Half-Life 2: Episode One

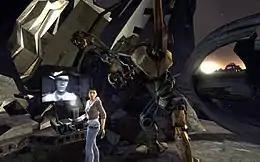
Alyx Vance talks with Isaac Kleiner outside the Citadel. The new HDR rendering and Phong shading effects are visible.

In City 17, Gordon Freeman and Alyx Vance (Merle Dandridge) have destroyed the Citadel's reactor. As it explodes, several vortigaunts (Louis Gossett Jr.) appear and extract Alyx. The G-Man (Michael Shapiro), who extracted Gordon from the explosion, is confronted by the vortigaunts and his psychic connection to Gordon is severed.